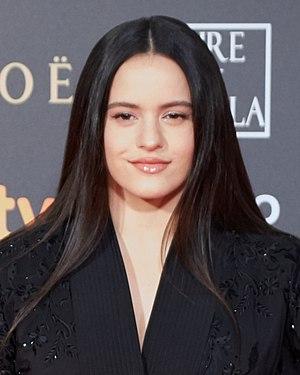
Rosalia Vila i Tobella, dite Rosalía, née le 25 septembre 1993 à Sant Esteve Sesrovires, est une auteure-compositrice-interprète et actrice catalane.